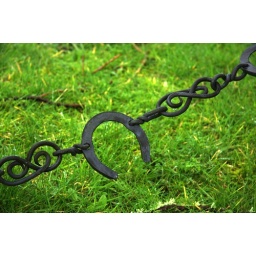
This graveyard had a horse shoe theme going on all over the place!